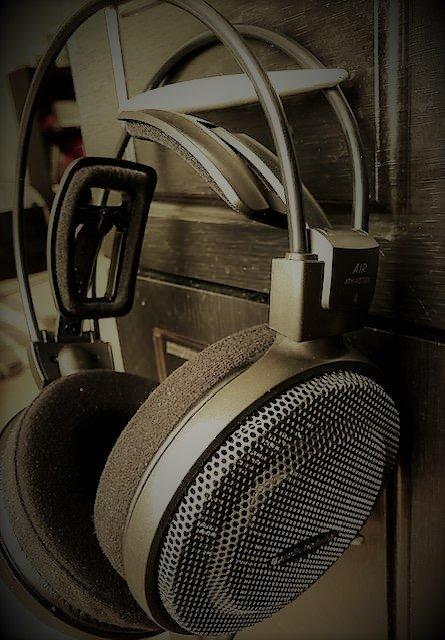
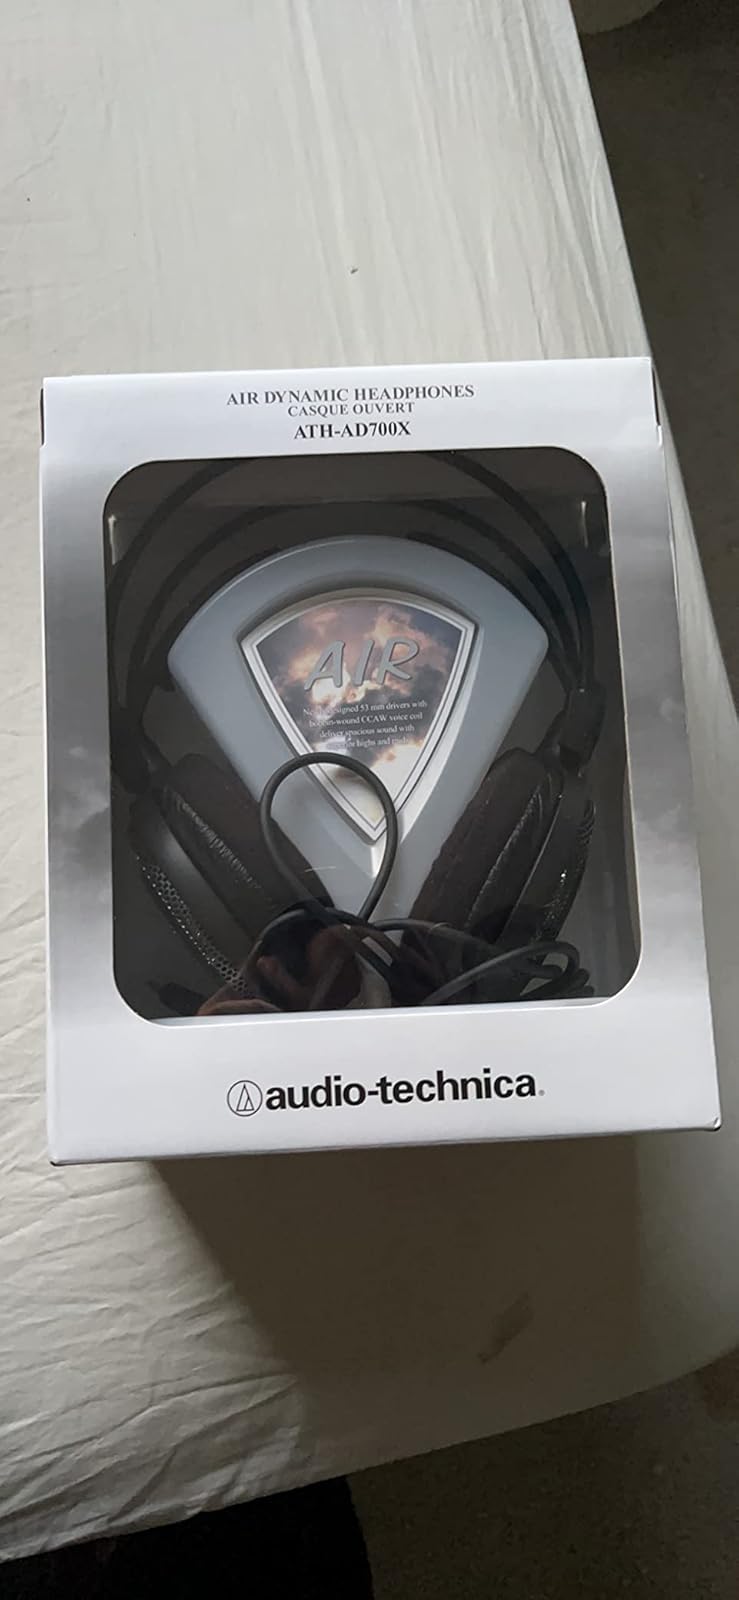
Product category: headphones
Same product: yes